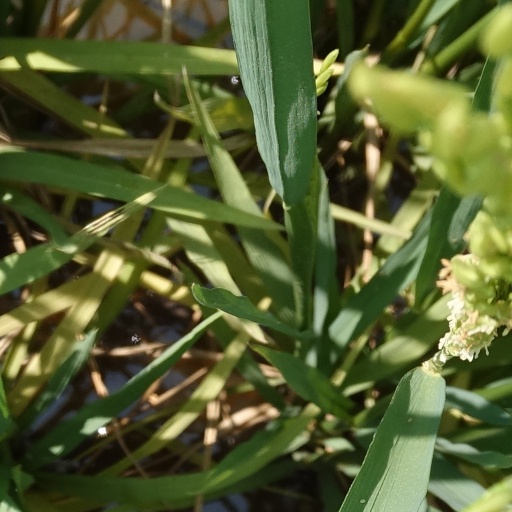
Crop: rice